Utah Museum of Fine Arts

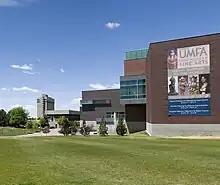
UMFA in 2016

Exhibitions at the Utah Museum of Fine Arts generally change on a two to three month basis. Some examples of past exhibitions since 2007 include: